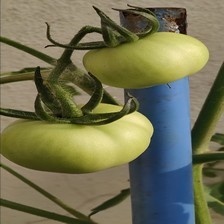
Label: tomato